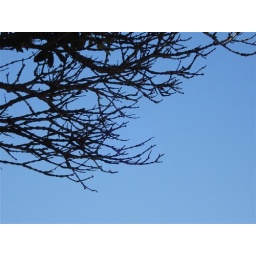
The sky was so blue at the beach, and the branch looked lovely in silhouette.